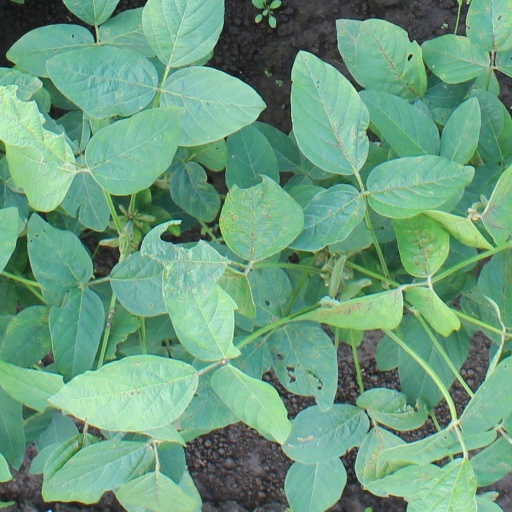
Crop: soybean